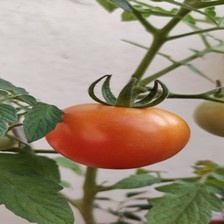
Label: tomato